Daniel P. Meyer

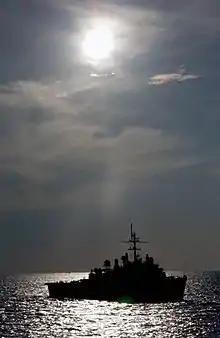
During the Persian Gulf War, Meyer was Officer of the Deck aboard USS "LaSalle" (AGF-3).

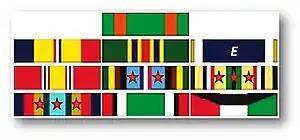
Meyer's military awards.

Meyer took his Bachelor of Arts at Cornell University in 1987 and his "Juris Doctor" at Indiana University Maurer School of Law in 1995. He is a member of the bar, District of Columbia, a veteran of the first Gulf War and a National Security Studies Fellow – Maxwell School, Syracuse University. Mr. Meyer has also completed the U.S. Judge Advocate General's invitation-only Intelligence Law course at Charlottesville, Virginia in 2010, focusing on the law governing intelligence and counterintelligence activities by the United States.